Vlaminck (crater)

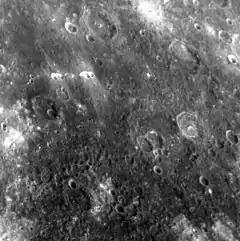
MESSENGER NAC image from its second flyby in October 2008, with Vlaminck below right of center

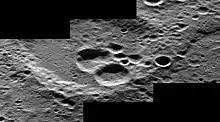
Oblique view of most of the crater

Vlaminck is a crater on Mercury. It has a diameter of . Its name was adopted by the International Astronomical Union (IAU) in 1985. Vlaminck is named for the French painter Maurice de Vlaminck.